1903 Tour de France

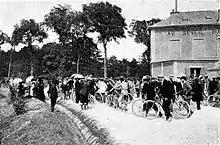
A black-and-white picture of a group of persons with bicycles, standing on a road.

The pre-race favourites for the victory were Maurice Garin and Hippolyte Aucouturier. Garin dominated the race from the start by winning the first stage, a parcours from Paris to Lyon. The stage started at 15:16, and the cyclists initially rode with a speed of 35 km/h. The first cyclists abandoned after around . At 23:00, Garin and Emile Pagie, leading the race, reached the control point in Nevers. Garin expected at that point that they would finish at 8:00 the next morning. During the night, Garin's main rival, Aucouturier, had stomach cramps, and was unable to finish the stage. Also during that first stage, the first breach of the rules occurred: Jean Fischer had used a car as pacer, which was illegal. Pagie fell down, but got up again; he and Garin kept leading the race during the night. Around 9:00 in the morning, both reached Lyon. Garin got away from Pagie, and finished one minute ahead.